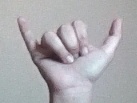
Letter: ya